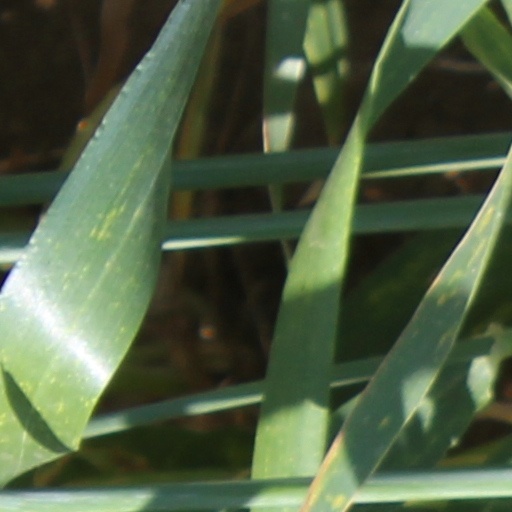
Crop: wheat